The House of Magic

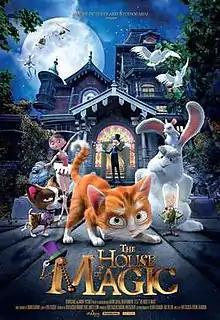
Theatrical release poster

The House of Magic (Thunder and The House of Magic in the United States. French: Le Manoir magique) is a 2013 animated fantasy comedy film produced by Nadia Khamlichi, Adrian Politowski, Ben Stassen, Caroline Van Iseghem and Gilles Waterkeyn and directed by Stassen and Jeremy Degruson. The film focuses on an abandoned young cat who seeks shelter in the home of an old, retired magician with his robots and gizmos.